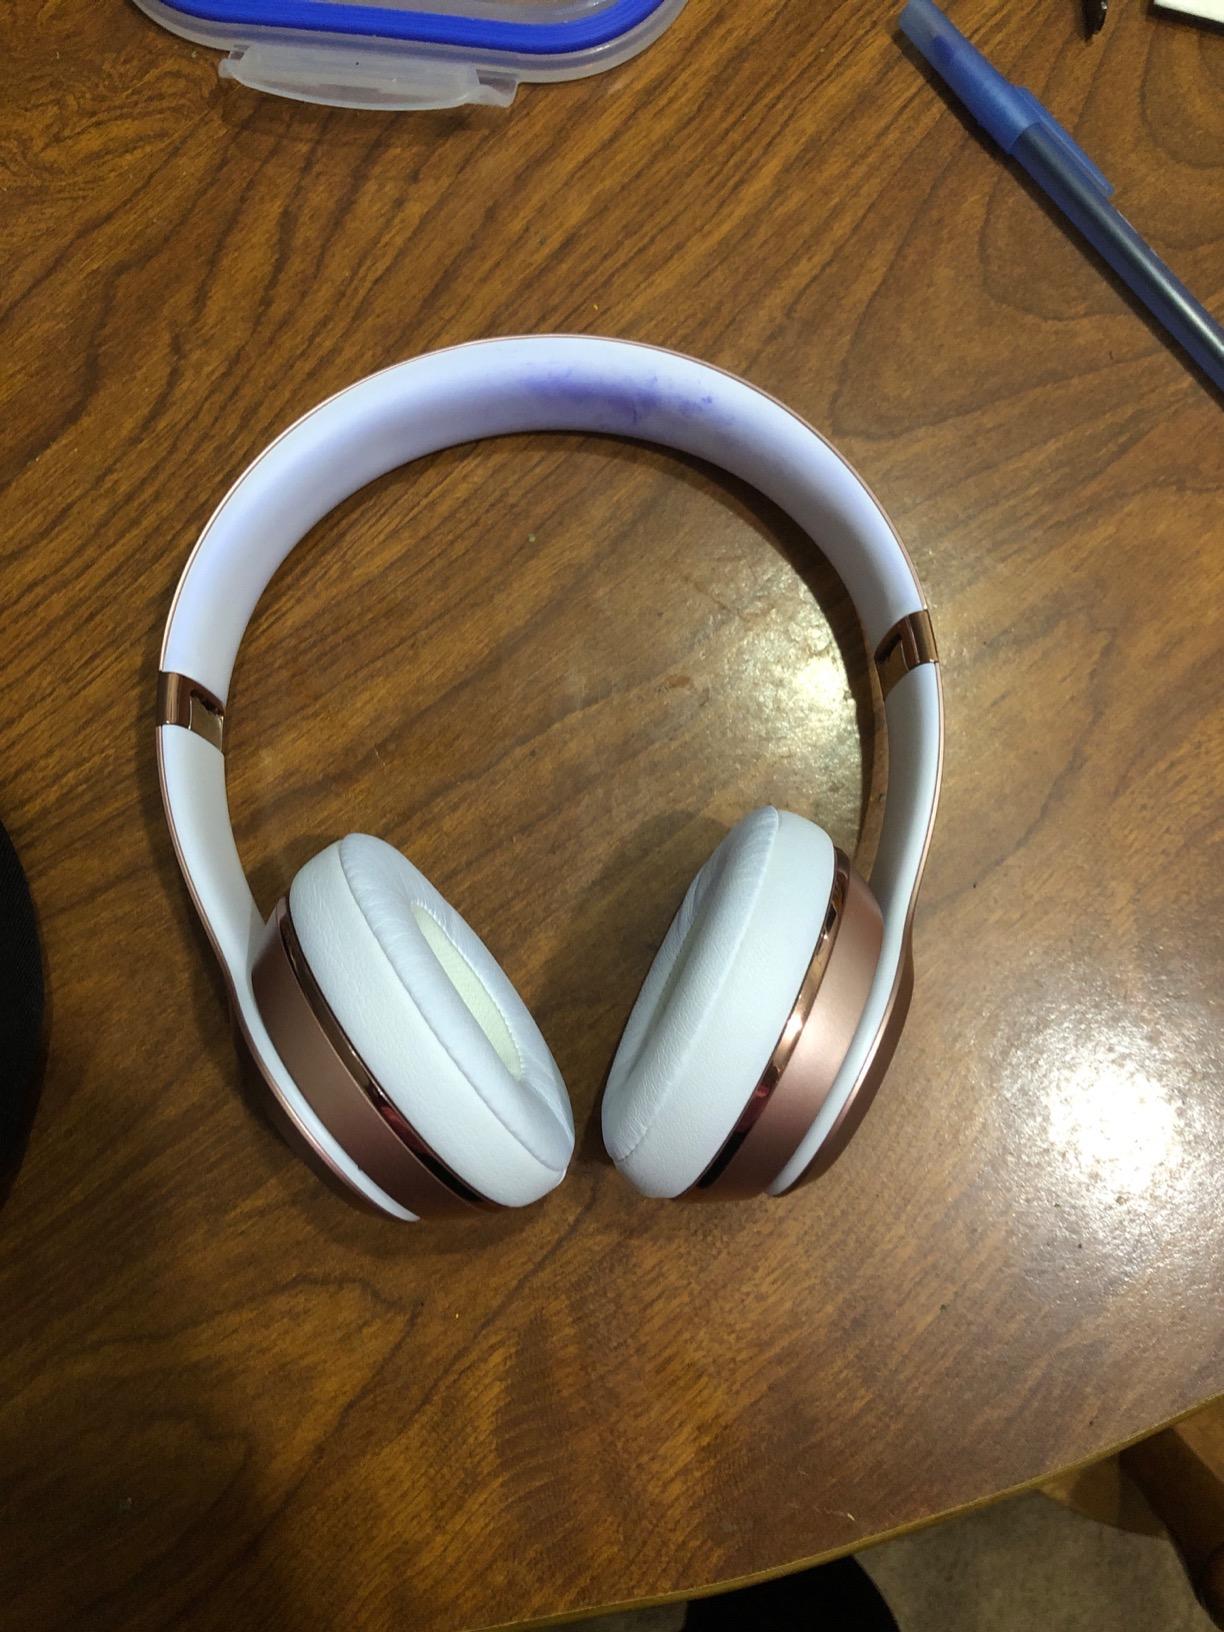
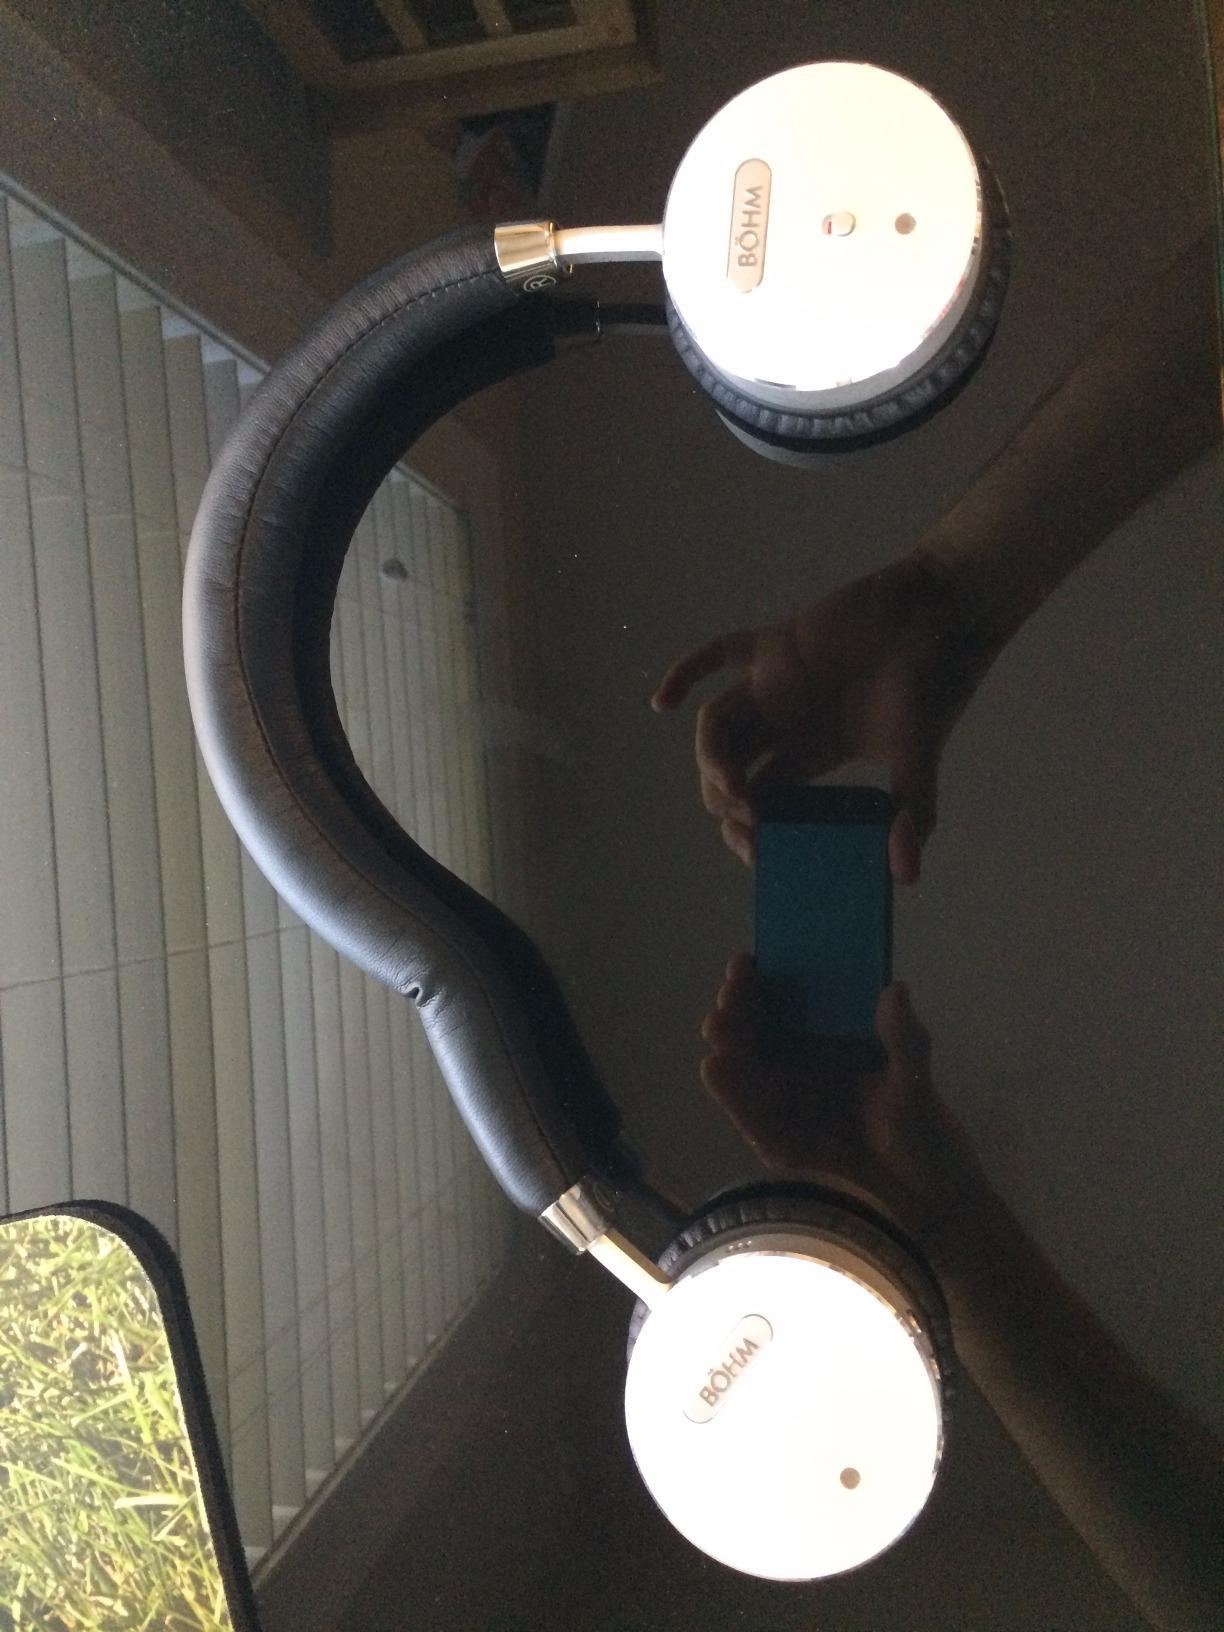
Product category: headphones
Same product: no